Romansh people

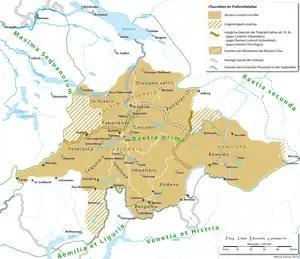
Approximate extent of Raetia Curiensis in the 10th century.

The territory of Switzerland was Romanized in the 1st to 3rd centuries AD, and its population spoke a form of Vulgar Latin by the time of the collapse of the Western Roman Empire in the 5th century. The province of Raetia prima, established c. 300 (under Diocletian) became known as Raetia Curiensis, ruled by the bishops of Chur throughout the 5th to 12th centuries (albeit nominally part of the Duchy of Swabia from the 10th century). This included Sarganserland (now Canton of St. Gallen), as far as Lake Walen and the Linth River, the Ill basin in what is now Vorarlberg, and the upper Vinschgau in what is now South Tyrol.